Manufacture of cheddar cheese

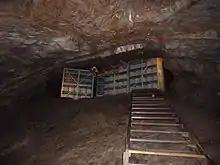
Cheddar cheese maturing in the caves of Cheddar Gorge, Somerset, England. The steady temperature and optimal humidity of the caves serve as a suitable environment for maturing the cheese.

The manufacture of Cheddar cheese includes the process of "cheddaring", which makes this cheese unique.